Helen Louise Bullock

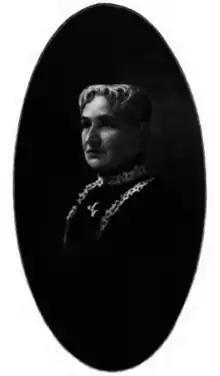
Helen Louise Bullock

From 1871 to 1885 her home was in Fulton, New York, but after a serious illness of pneumonia her physician recommended a milder climate, and the family moved to Elmira, New York.